Rey del Ring (2011)

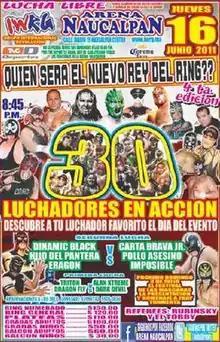
Official Rey del Ring poster

Rey del Ring (2011) (Spanish for "King of the Ring") was an annual professional wrestling major event produced by Mexican professional wrestling promotion International Wrestling Revolution Group (IWRG), which took place on June 16, 2011, in Arena Naucalpan, Naucalpan, State of Mexico, Mexico. The main event of the show was the Eponymous IWRG Rey del Ring tournament, the ninth version of the annual tournament, which is IWRG's version of WWE's Royal Rumble event. The "Rey del Ring" returned to IWRG's regular schedule in 2011 after no event was held in 2010, making the event the 10th overall tournament since 2002.